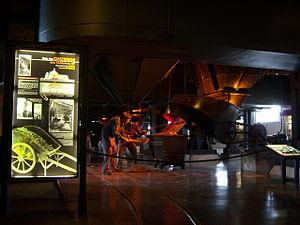
Le musée de l'électricité est un musée créé en 1990 par la compagnie d'électricité portugaise Energias de Portugal. Entièrement consacré à l'électricité, il est situé à Lisbonne dans une ancienne centrale thermique Central Tejo. Le musée a fait l'objet d'une importante rénovation dans les années 2000 et a rouvert au public en 2006. Il est géré aujourd'hui par la Fondation EDP et a été intégré au musée d'Art, Architecture et Technologie.